Şehsuvar Hanım

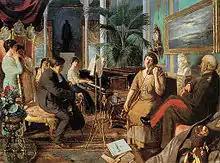
A painting by Abdulmejid depicting Şehsuvar playing violin, lady Ophelia playing piano, and his son Ömer Faruk plays cello as other two women, listen with rapt attention at his summer palace in Bağlarbaşı.

In an 1898 work by Abdulmejid, "Pondering/Goethe in the harem", Şehsuvar is shown reclining on a settee. However, according to an interview with Fatma Neslişah Osmanoğlu on 26 May 2002, she said that the figure does not resemble her paternal grandmother Sehsuvar Hanım. However, it must be said that Neslişah was born in 1921, almost twenty-five years after the date of the painting, and her memories of her grandmother are at least another fifteen years later. In another work of 1915, "Harmony of the Harem/Beethoven in the Harem", by her husband, she is shown playing a violin.